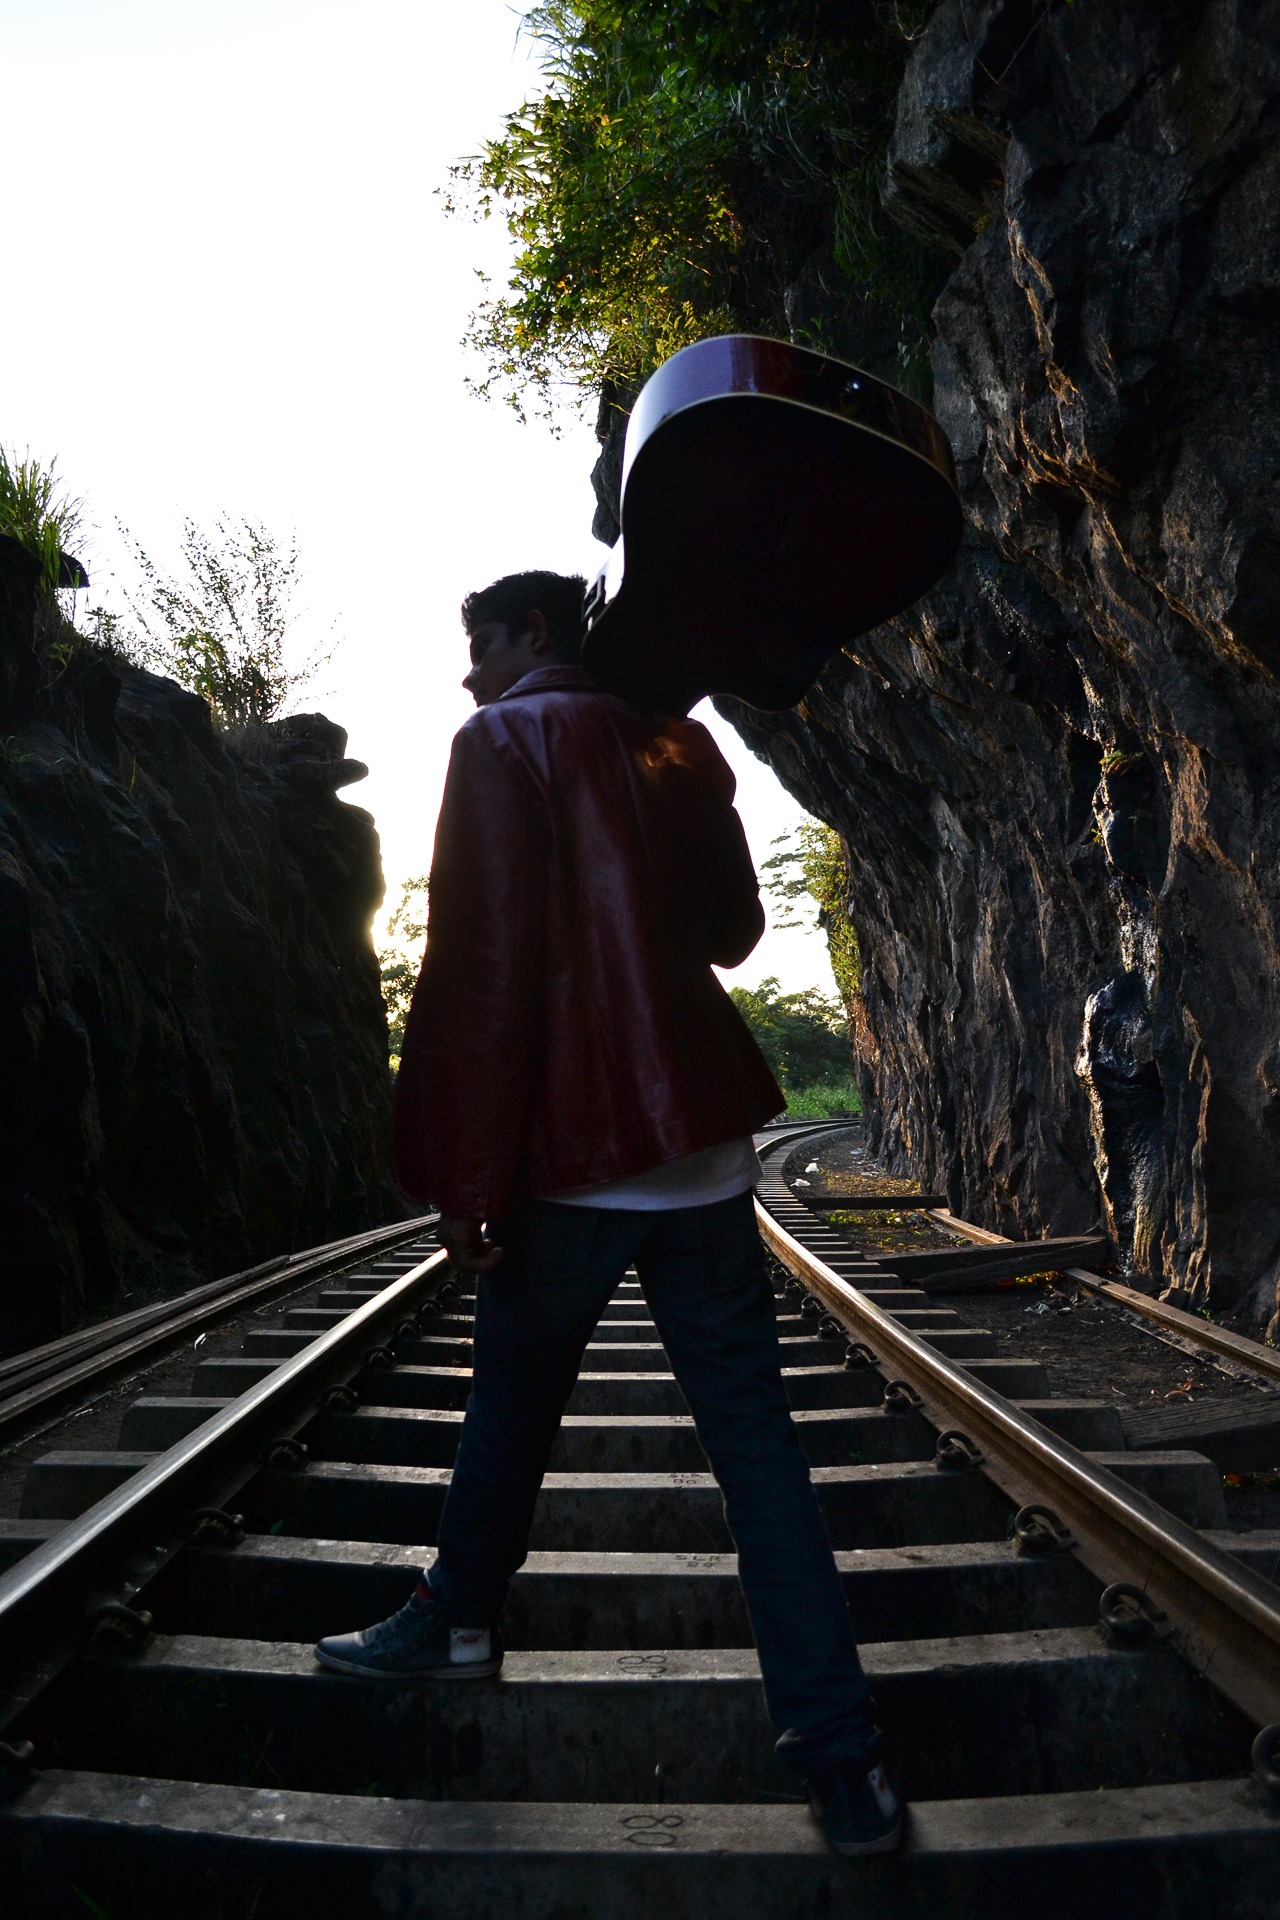
tree, path, plant, sky, girl, track, sunlight, guitar, boy, rail, train, tunnel, walk, transport, darkness, rails, guitarist, mariachi, sri lanka, ceylon, rail road, mawanella, kadugannawa